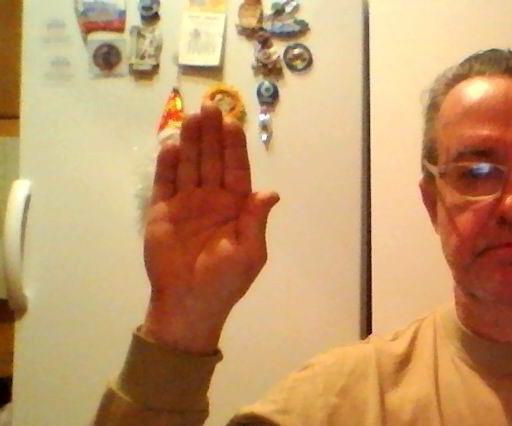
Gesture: stop